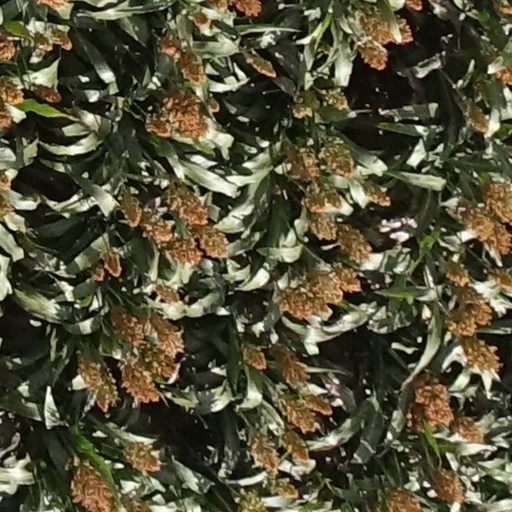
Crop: sorghum